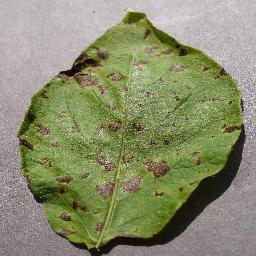
Label: Potato___Early_blight